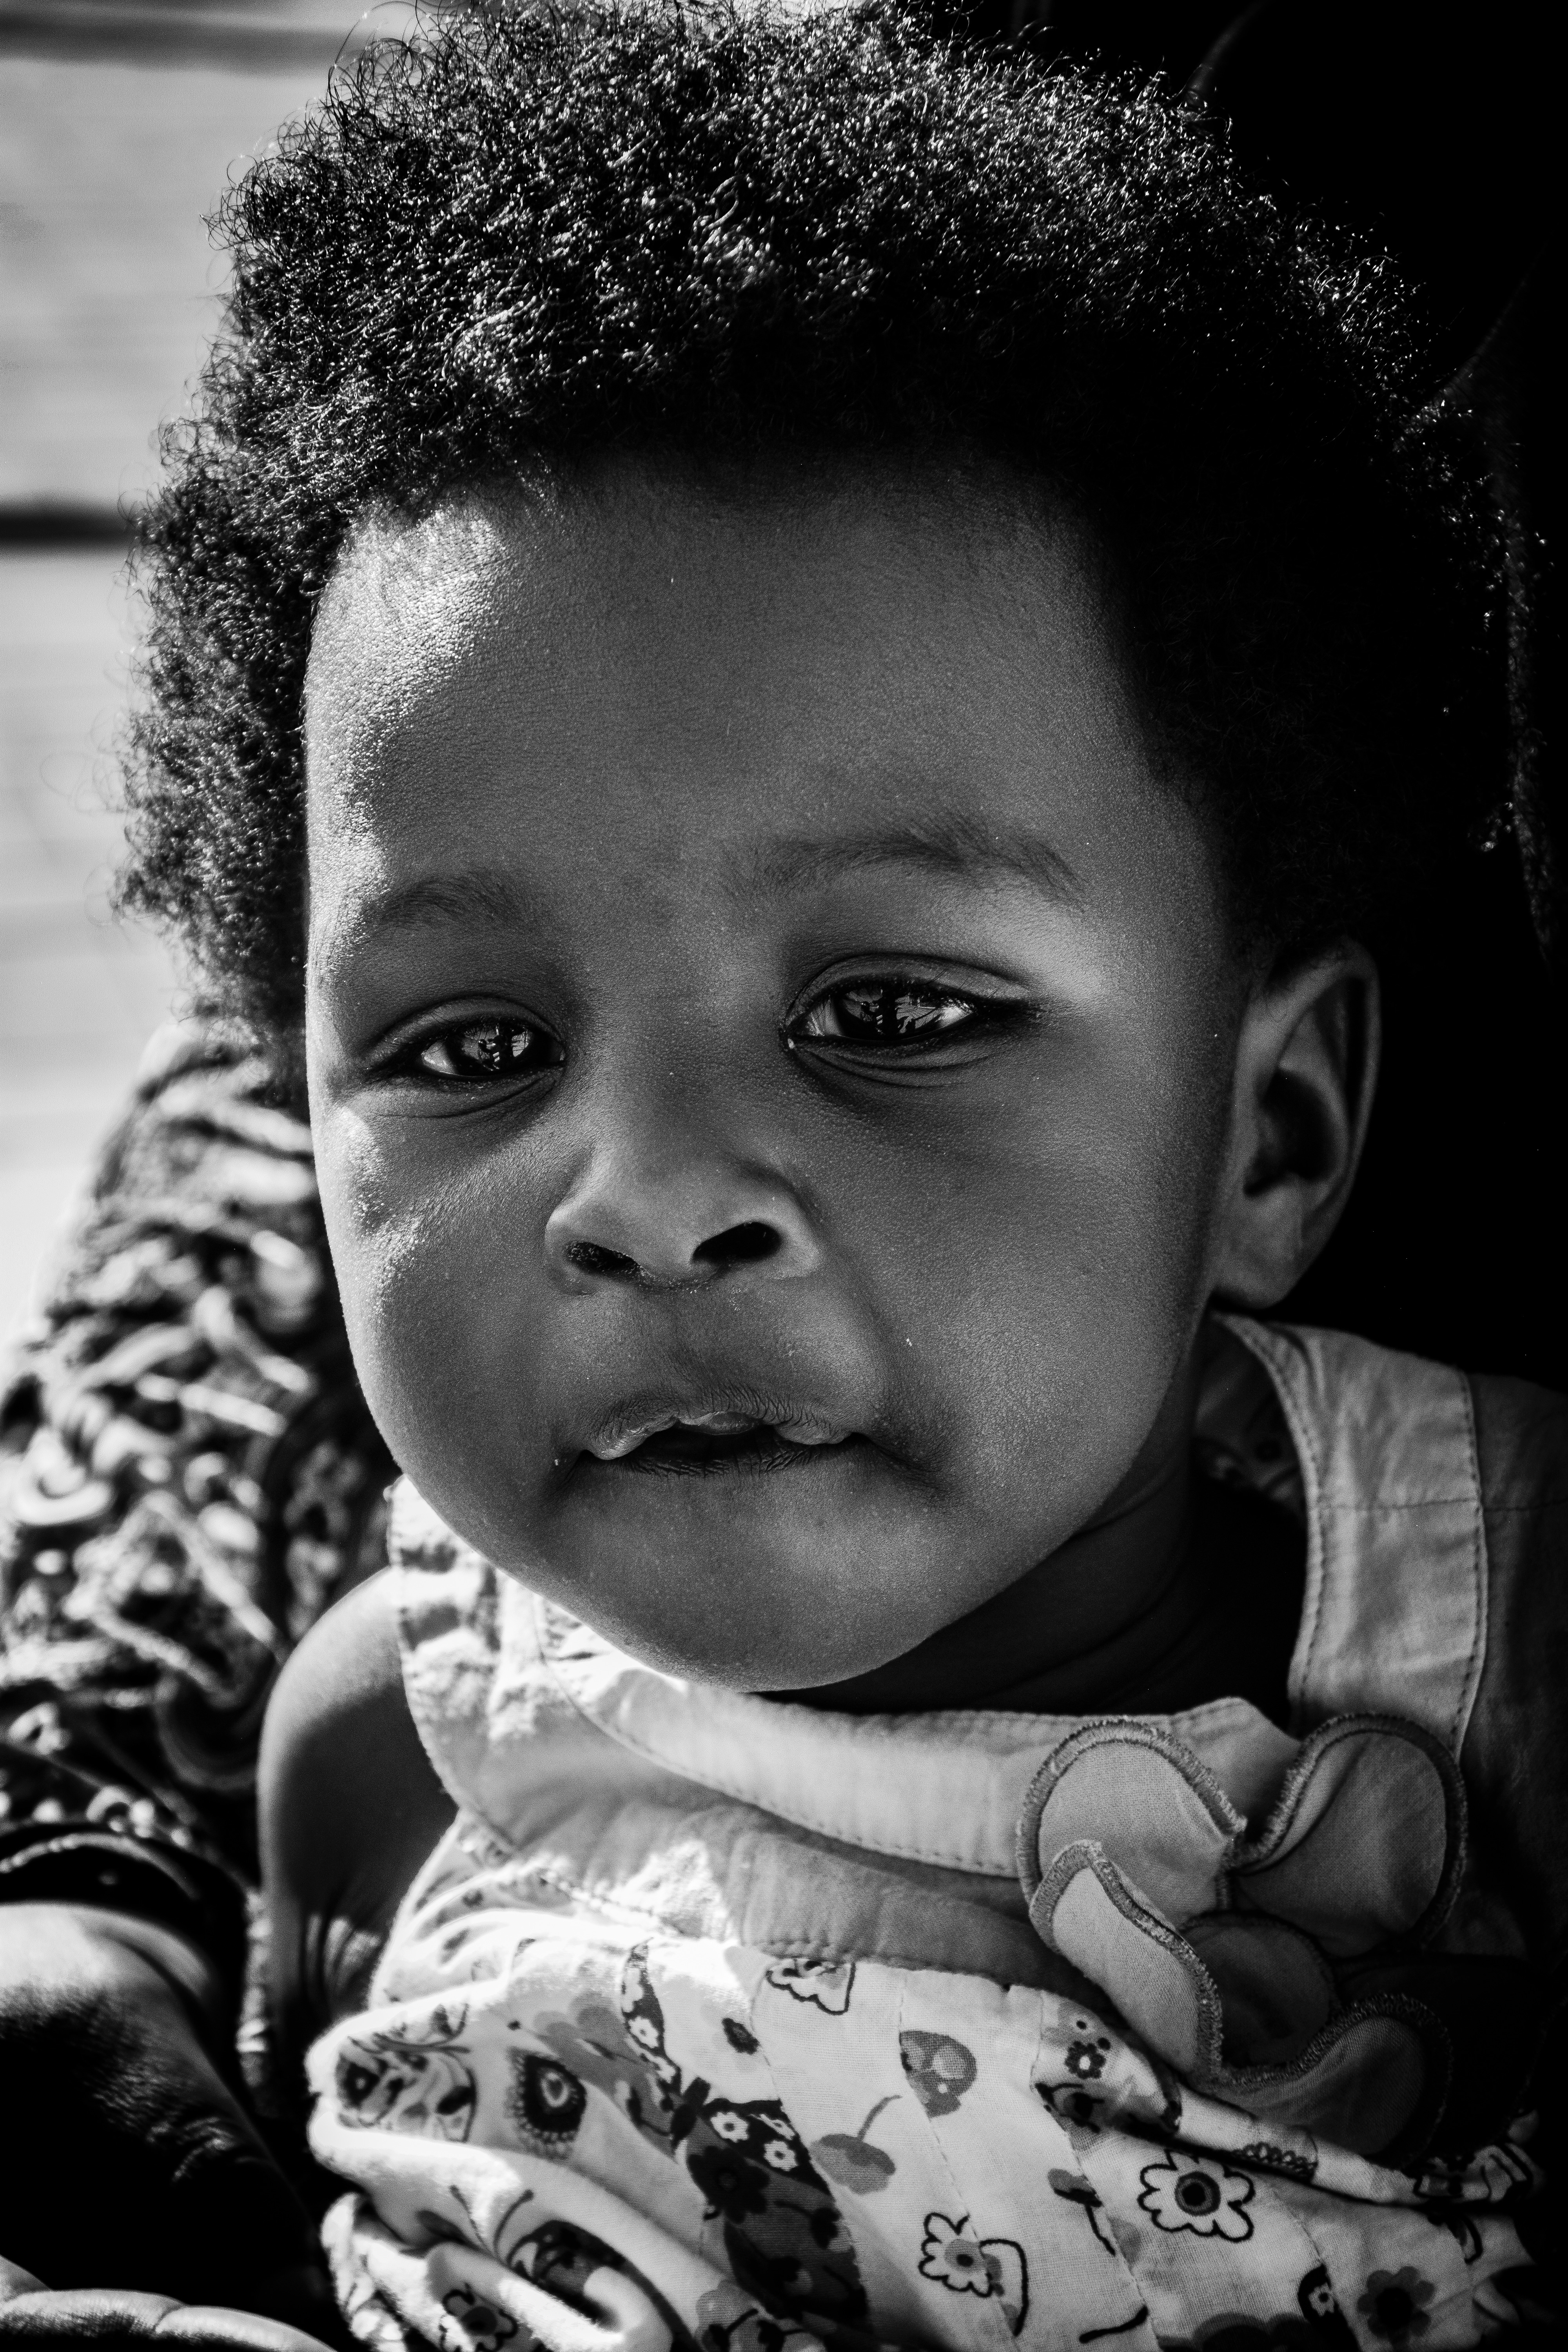
person, black and white, photography, portrait, child, black, monochrome, facial expression, smile, face, infant, toddler, eye, head, photograph, emotion, monochrome photography, portrait photography